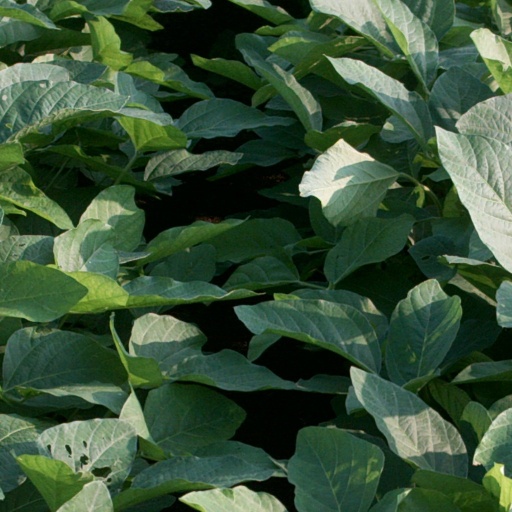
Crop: soybean